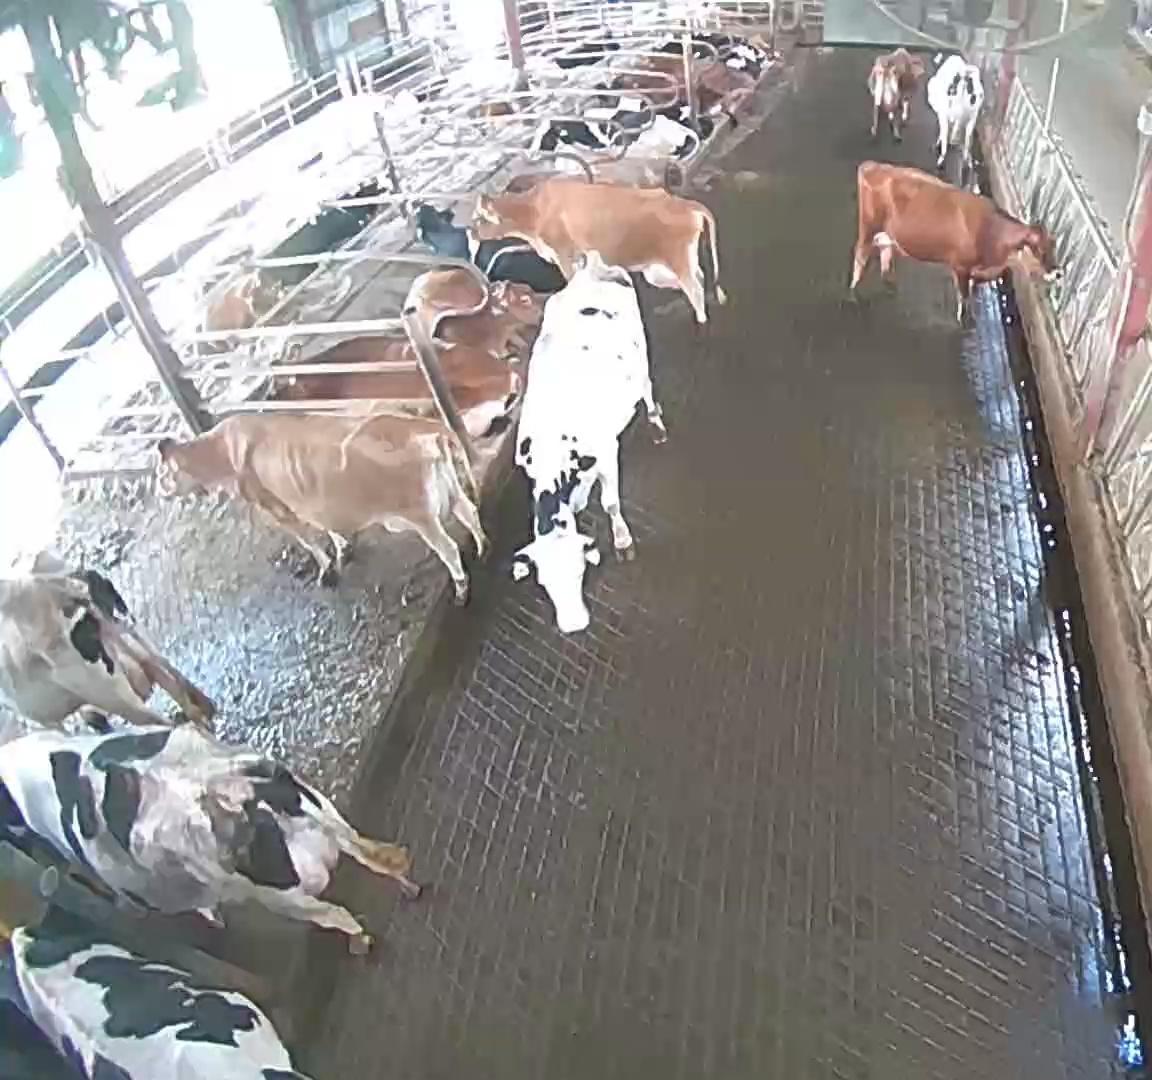
Number of cows: 18